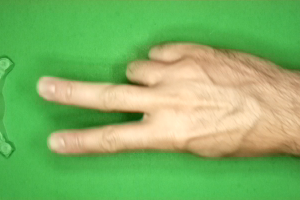
Label: scissors